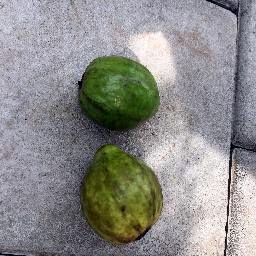
Fruit: Guava
Quality: Good